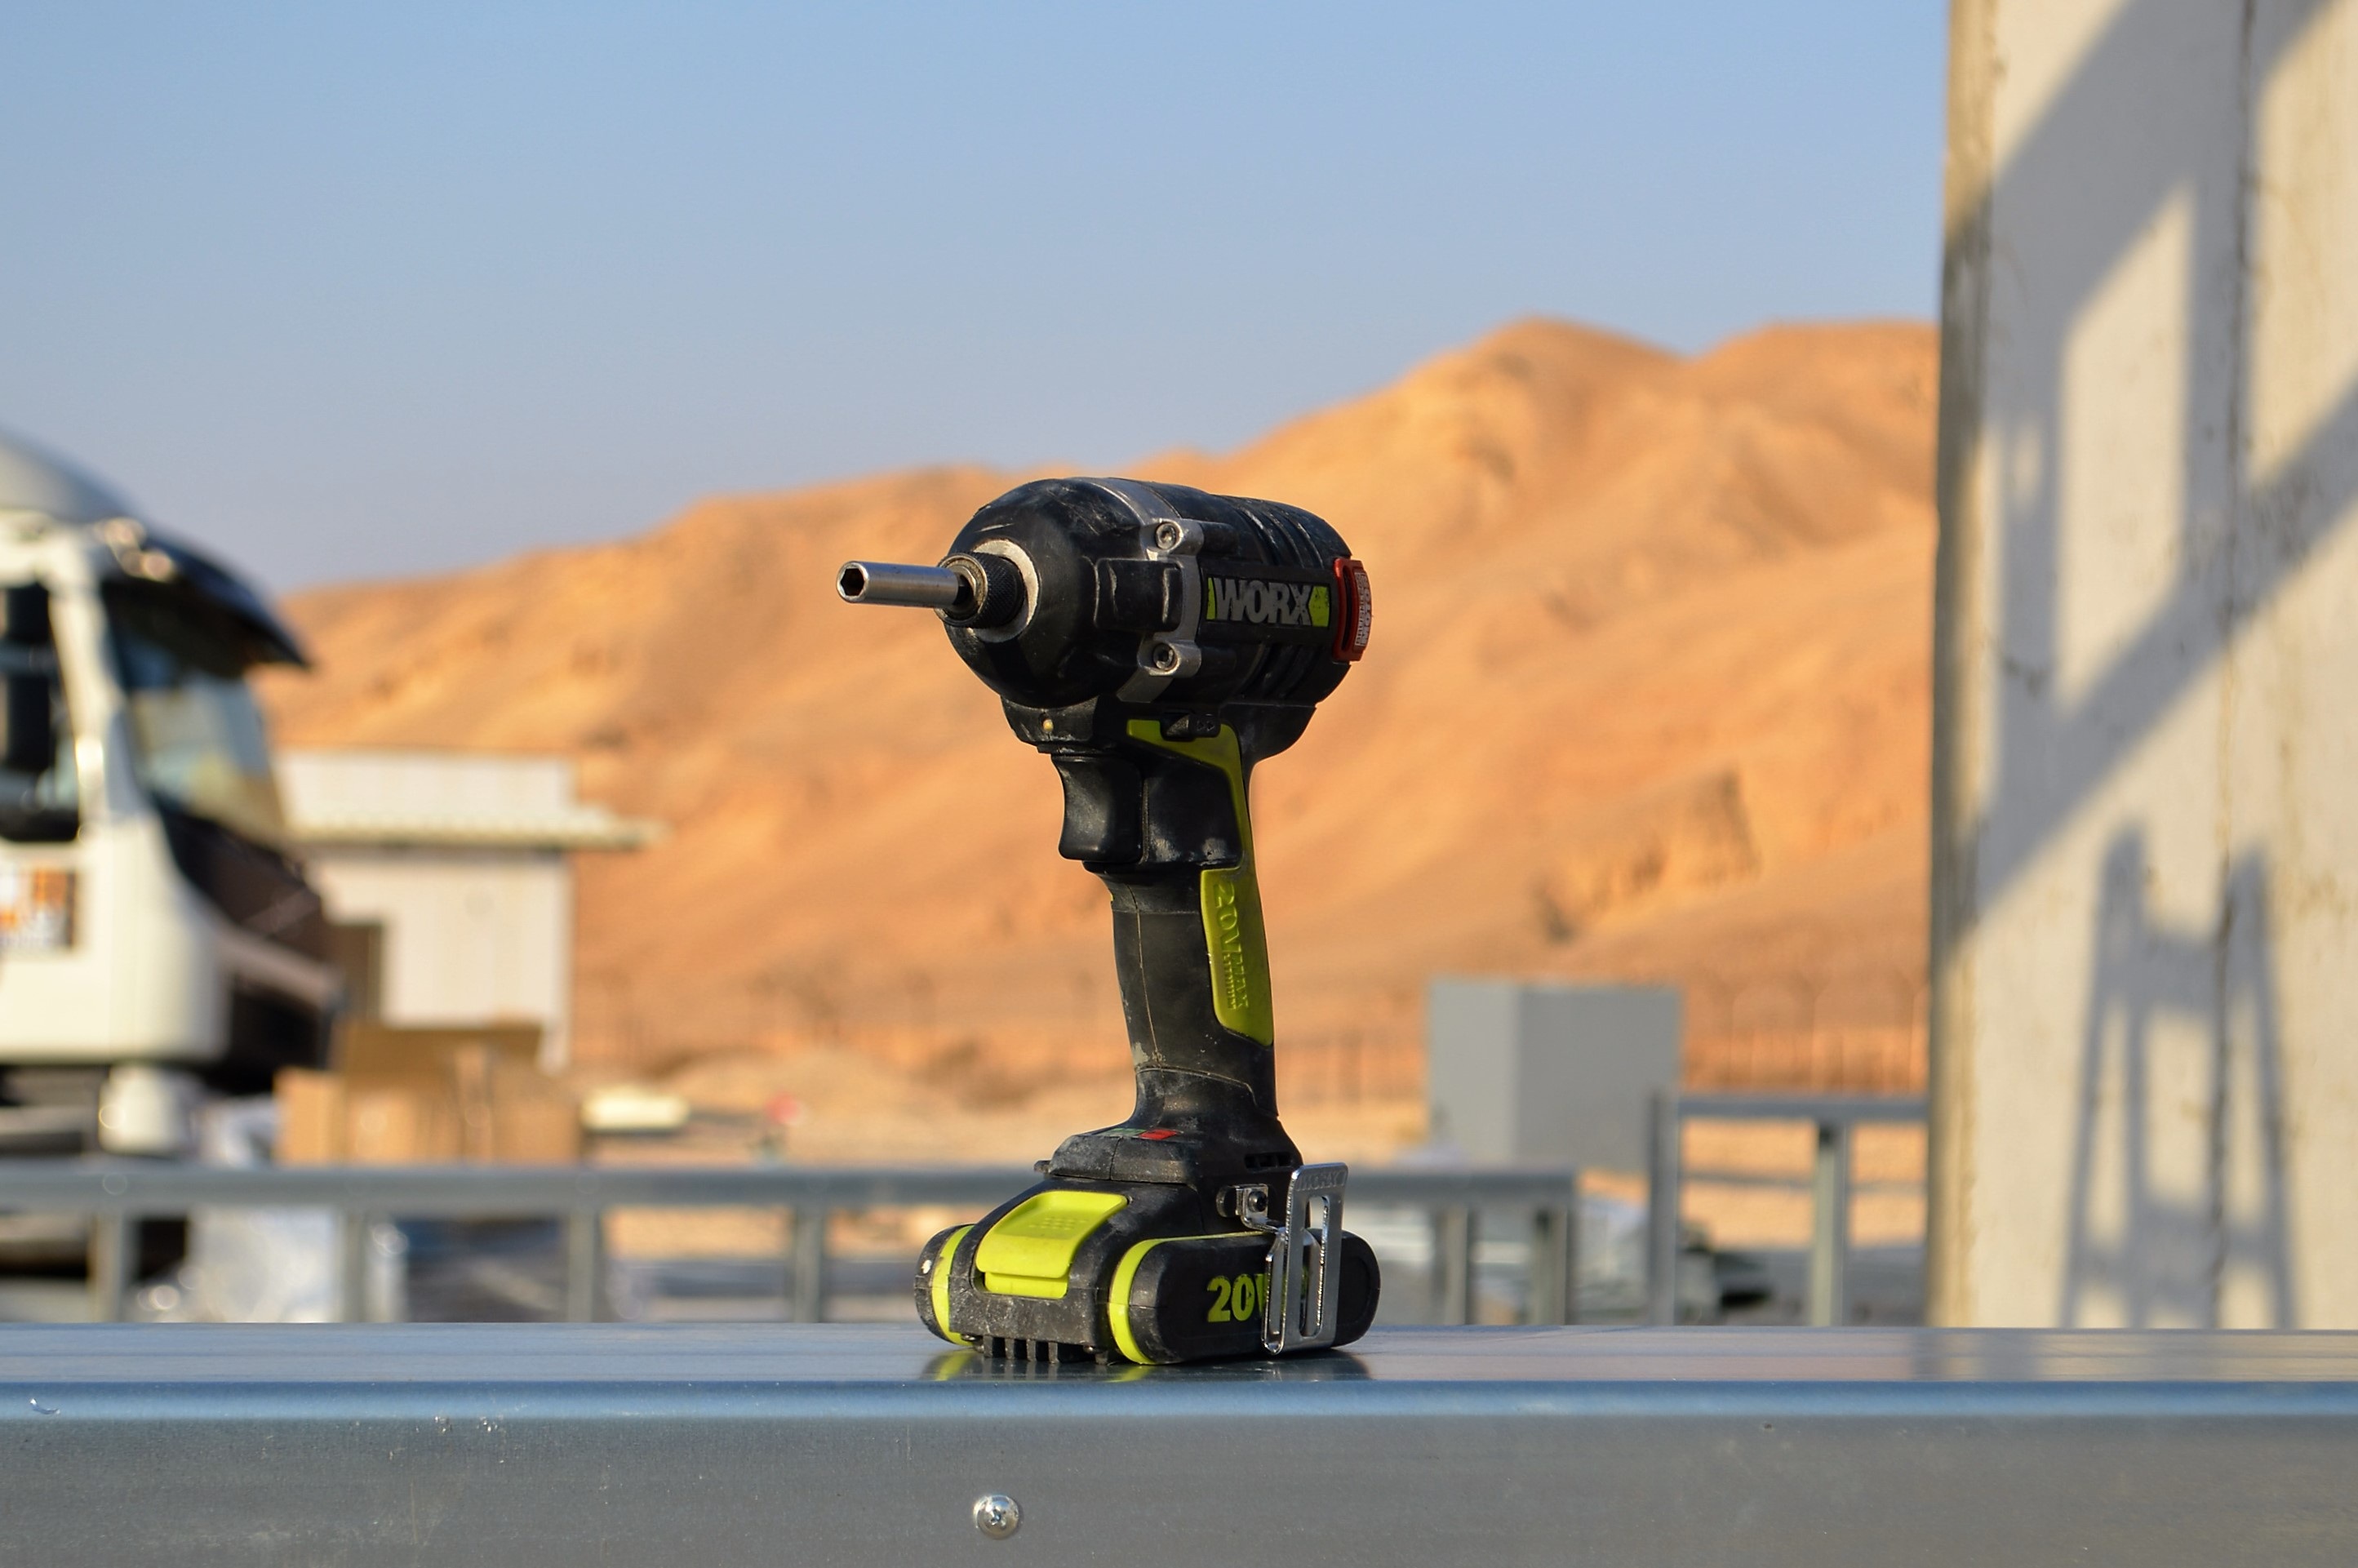
work, vehicle, drill, power, screenshot, atmosphere of earth, drilling machine